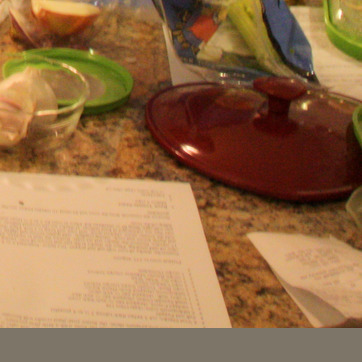
Material: paper